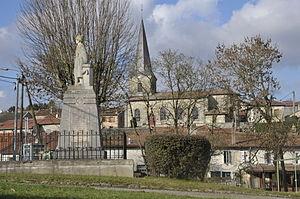
Monument aux morts et église à Vilosnes-Haraumont
Vilosnes-Haraumont est une commune française située dans le département de la Meuse, en région Grand Est.